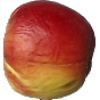
Label: red_yellow_apple